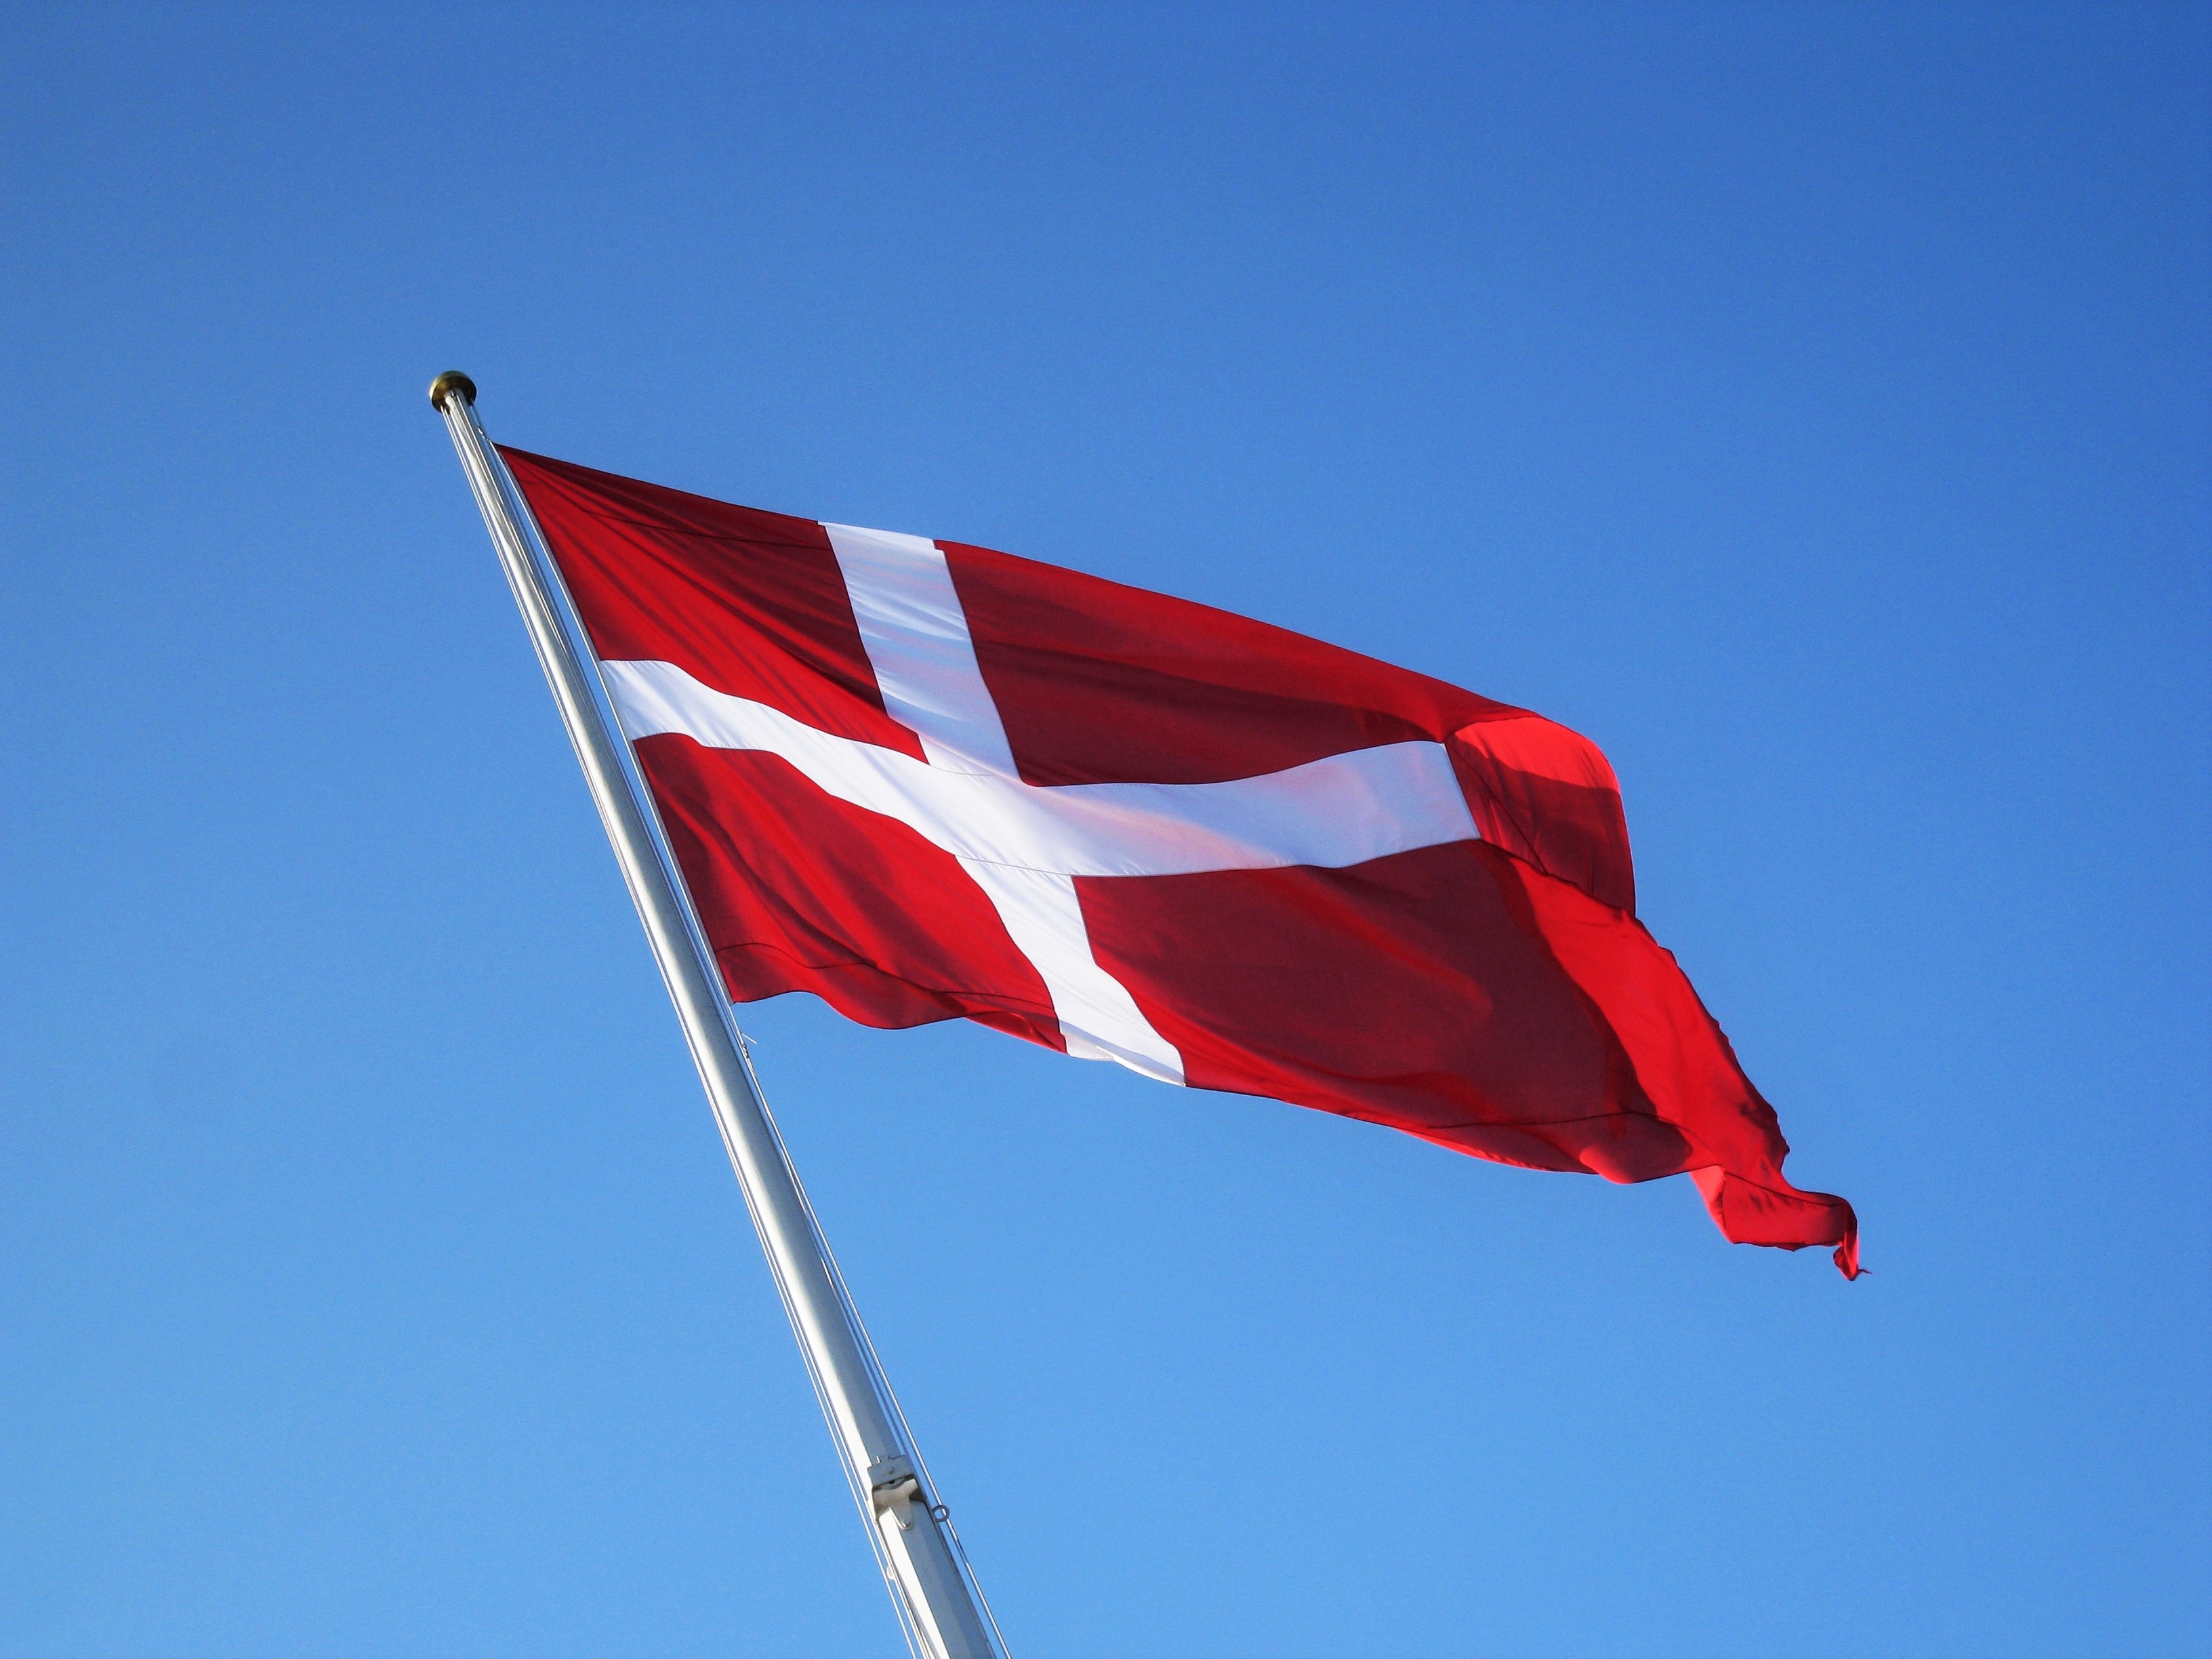
red, flag, blue, blue sky, national flag, denmark, red flag, danish, danish flag, geflaggt, flag of the united states